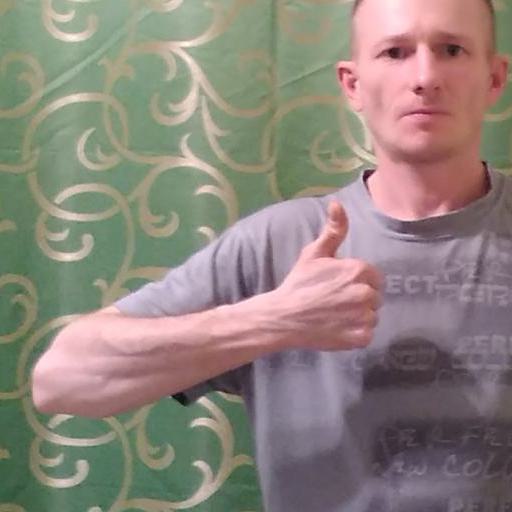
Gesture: like